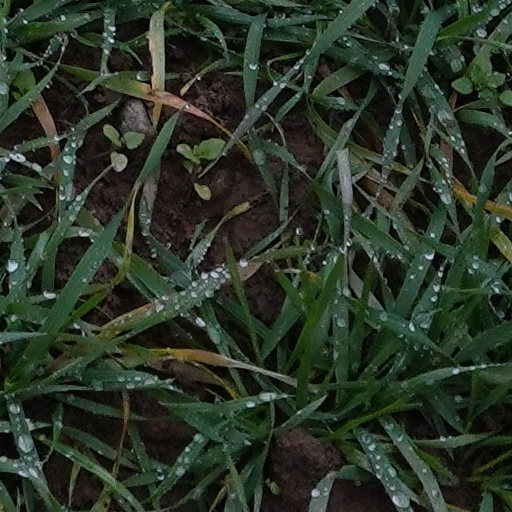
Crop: wheat